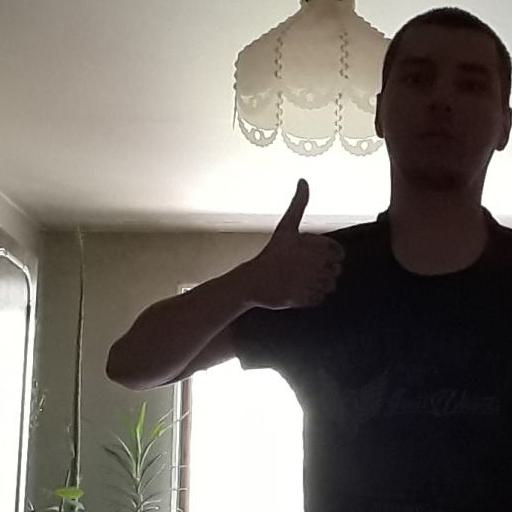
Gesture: like